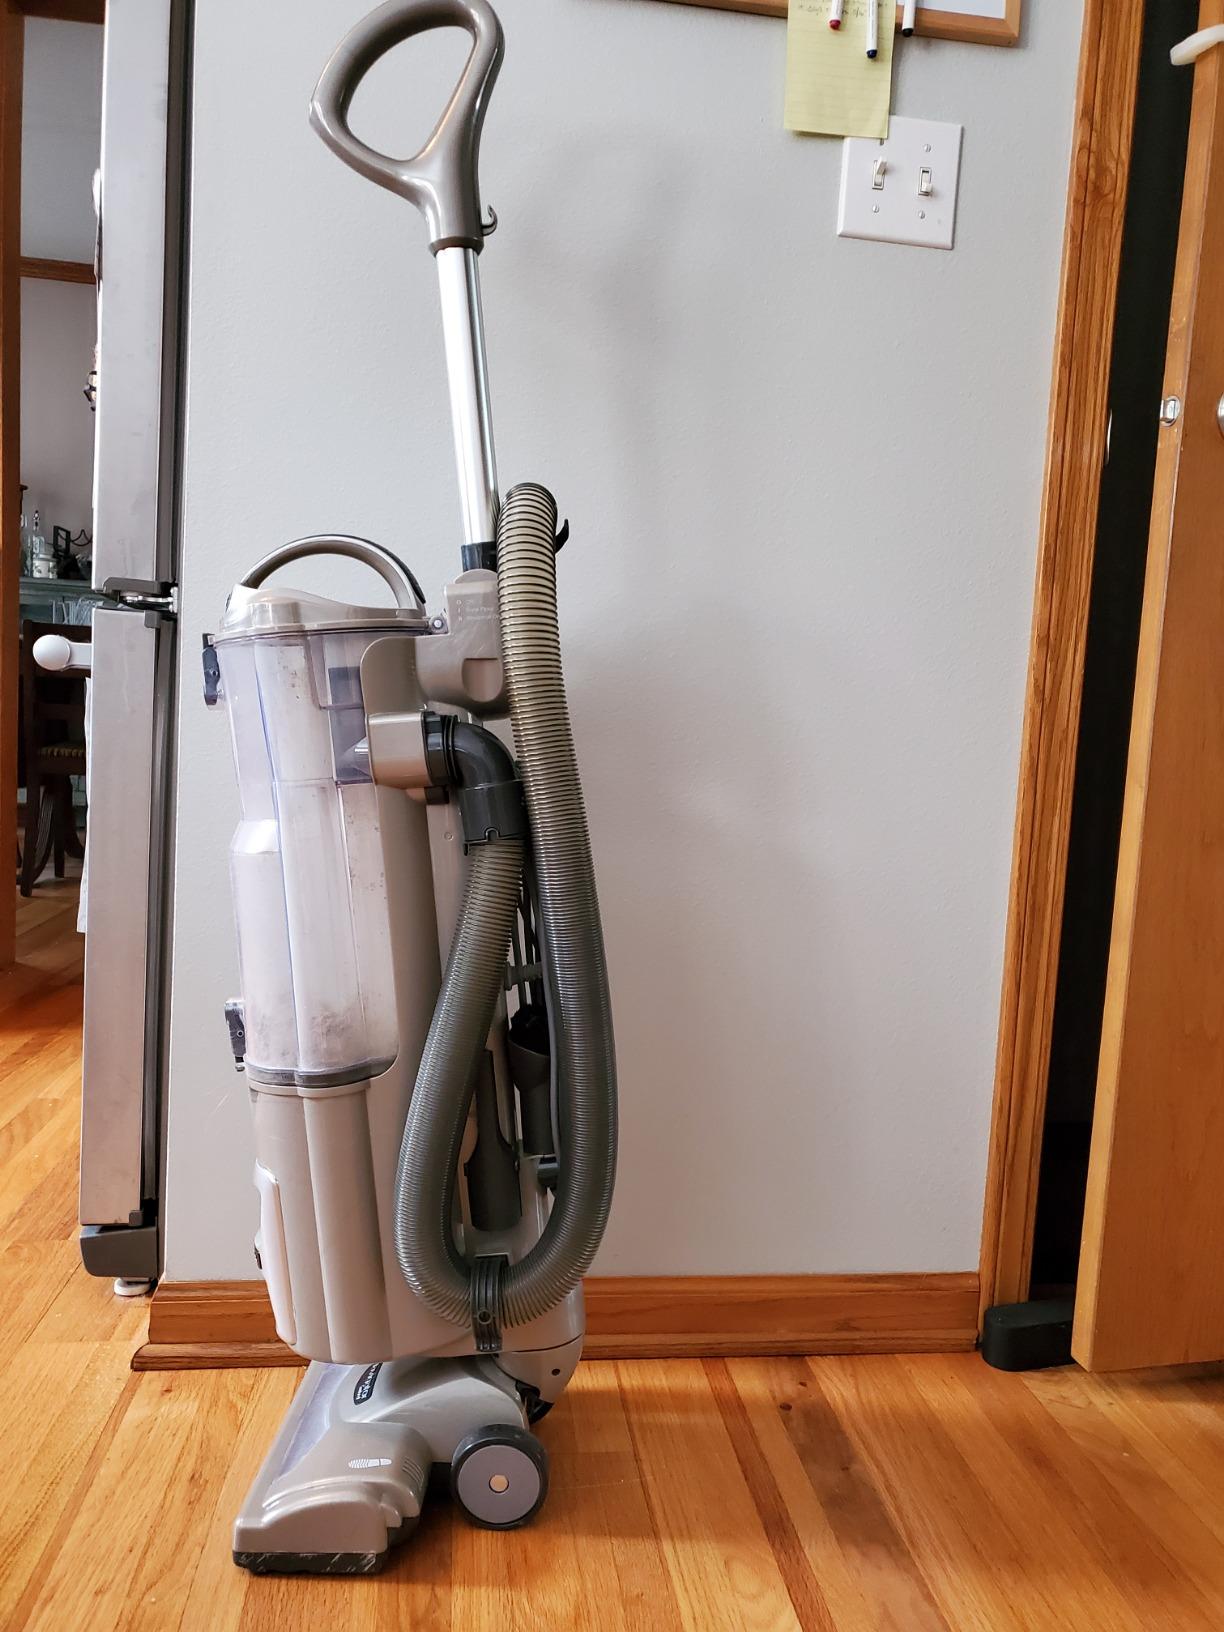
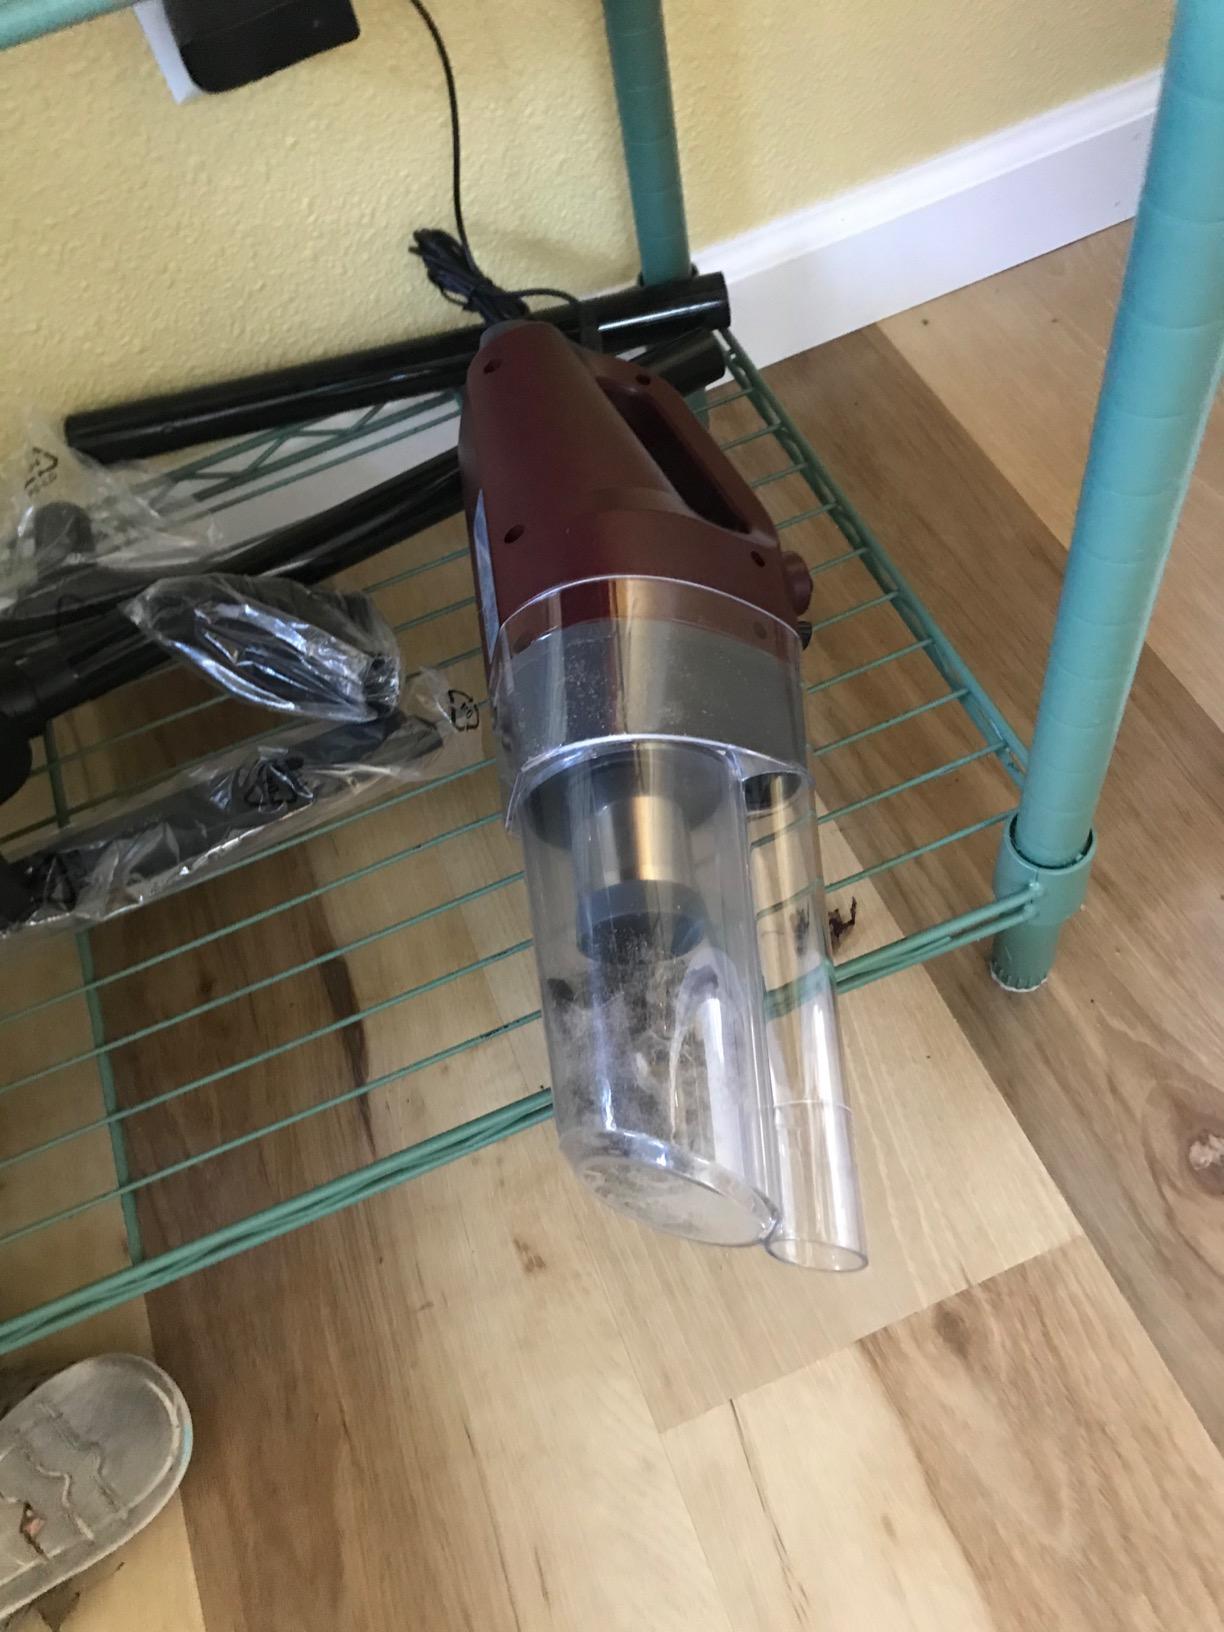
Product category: items_vacuum
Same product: no